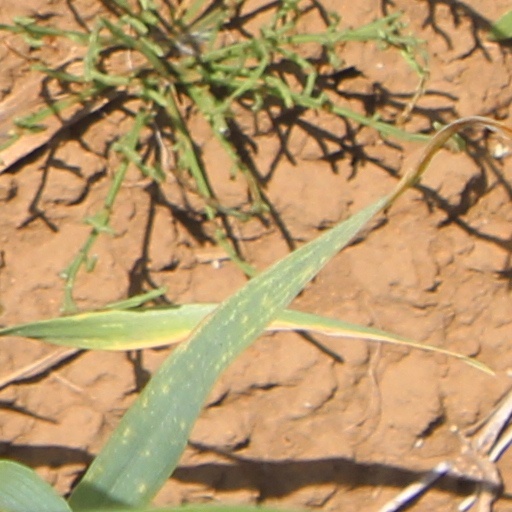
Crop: wheat